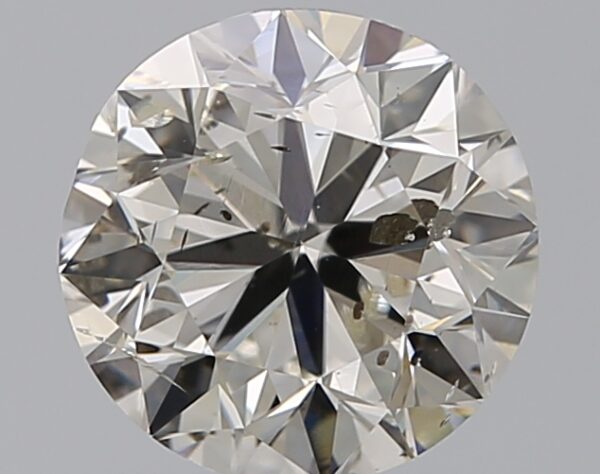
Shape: round
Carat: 1.5
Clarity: SI2
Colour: I
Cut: VG
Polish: EX
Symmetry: GD
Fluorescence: SL
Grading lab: IGI
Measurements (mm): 7.14 x 7.04 x 4.58